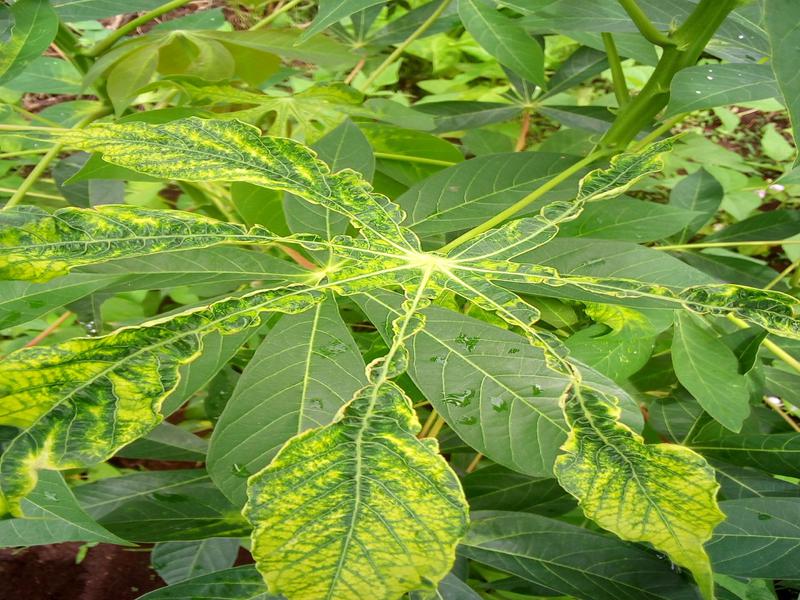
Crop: cassava
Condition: mosaic_disease